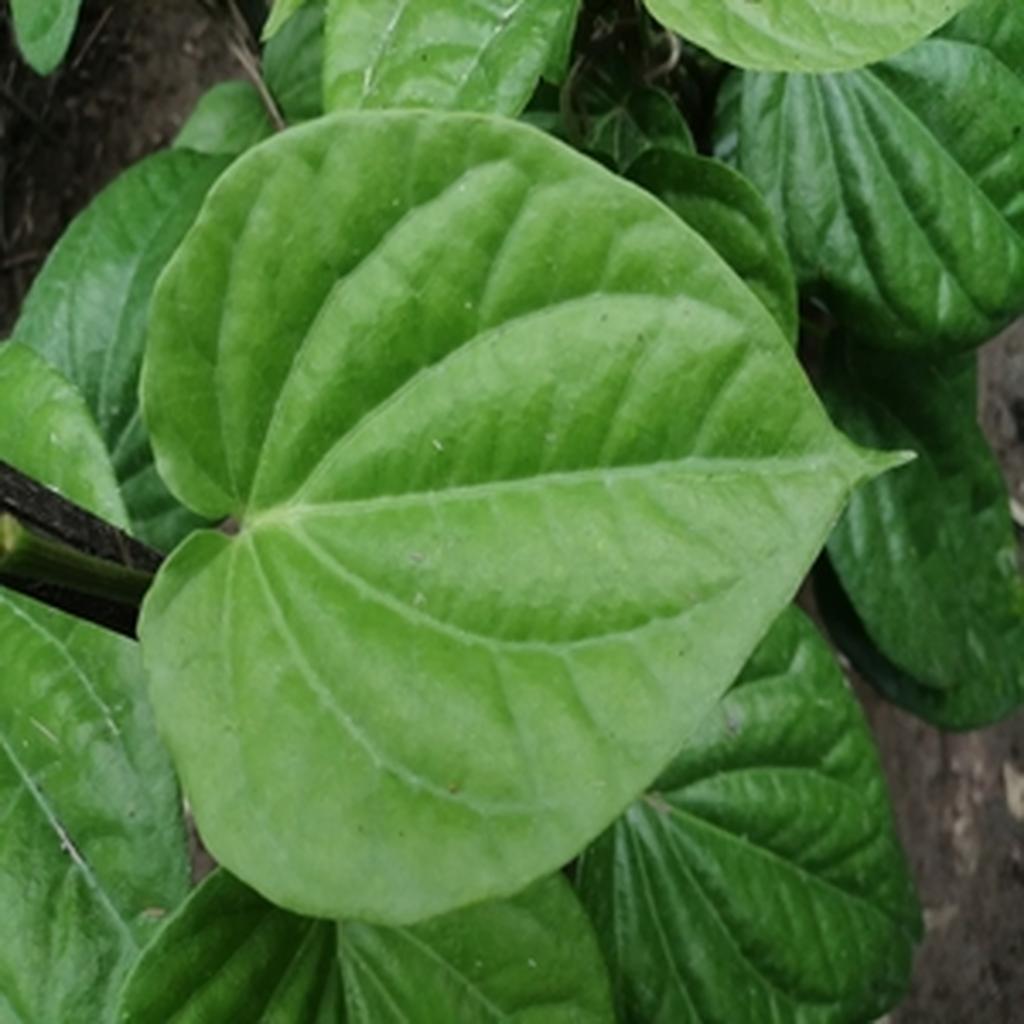
Label: Healthy_Leaf